Saalgasse

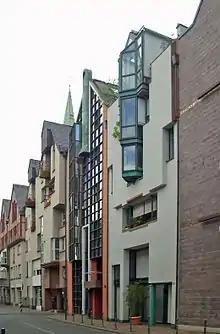
Postmodern buildings in Saalgasse

Saalgasse is one of the oldest streets in the Altstadt of Frankfurt am Main. It runs parallel to the bank of the Main. From the Middle Ages to the destruction of the city on 22 March 1944, Saalgasse, together with the more northerly Alte Markt and the central Bendergasse, formed one of the three east-west traffic axes of the Old Town.